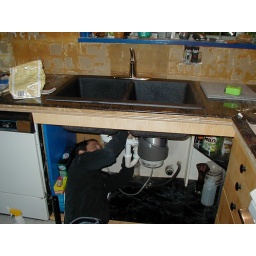
New sink with faucet going in